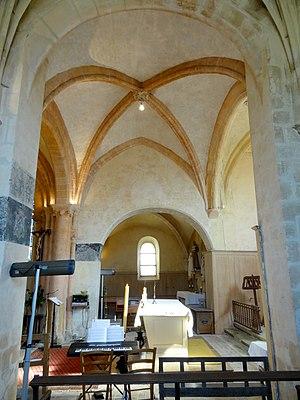
Intérieur de l'église - voir titre.
L'église Saint-Séverin est une église catholique paroissiale située à Oinville-sur-Montcient, dans les Yvelines, en France. Elle a été fondée en 1127, mais seul le mur nord de la nef subsiste de cette époque. L'édifice s'articule autour d'un transept de la première période gothique, dont la croisée du transept sert de base au clocher central, et surprend par la cohabitation entre des arcs-doubleaux de facture romane, et des chapiteaux de crochets déjà assez évolués, qui ne sont pas antérieurs à la fin du XIIᵉ siècle. À l'est du transept, le chœur se compose d'une travée carrée de la même époque, mais largement remaniée, et d'une abside polygonale de la Renaissance, qui n'est remarquable que pour le retable de pierre baroque qu'elle contient, et son décor à l'extérieur. Des chapelles latérales inégales occupent les angles entre les croisillons du transept et le chœur. Celle du nord devrait dater du XIIIᵉ siècle, et présente une architecture gothique un peu rustique, et celle du nord affiche le style de la fin de la période flamboyante, peu avant le milieu du XVIᵉ siècle, et se signale par une voûte à liernes et tiercerons agrémentée de quatre clés pendantes.